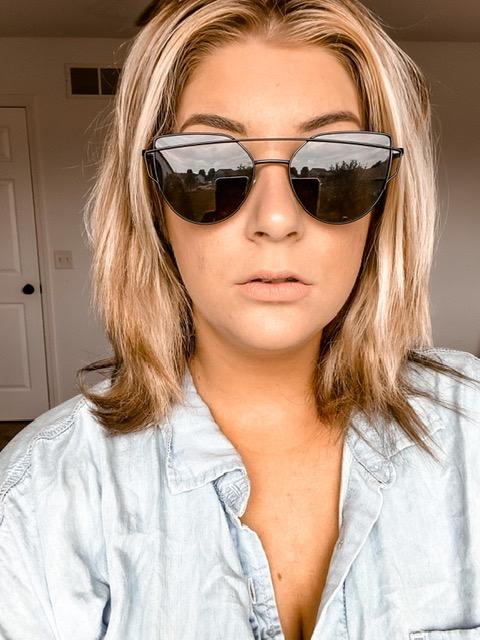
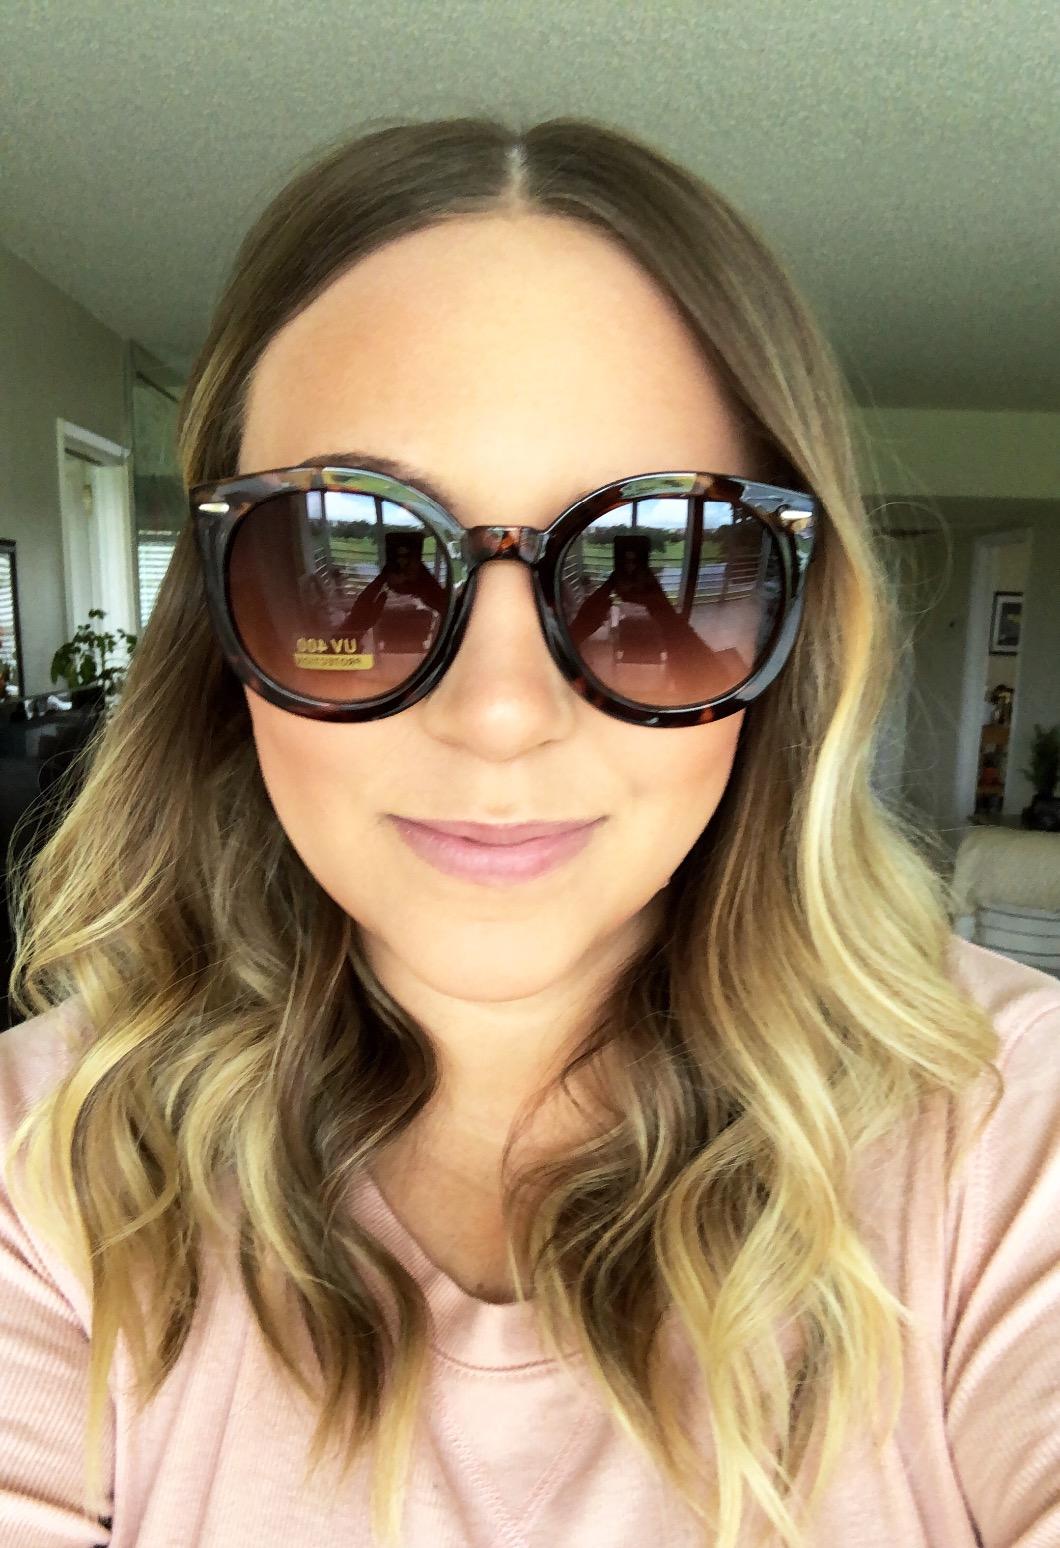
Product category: accessories_sunglasses
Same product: no